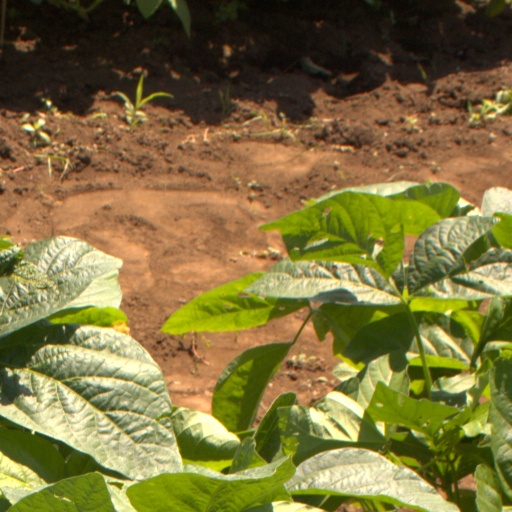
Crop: soybean